George William Childs

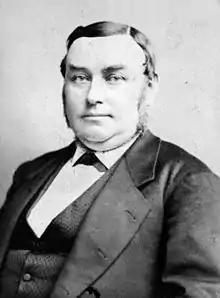
Portrait of Childs in the 1870s by Frederick Gutekunst

George William Childs (May 12, 1829 – February 3, 1894) was an American publisher who co-owned the "Public Ledger" newspaper in Philadelphia with financier Anthony Joseph Drexel.